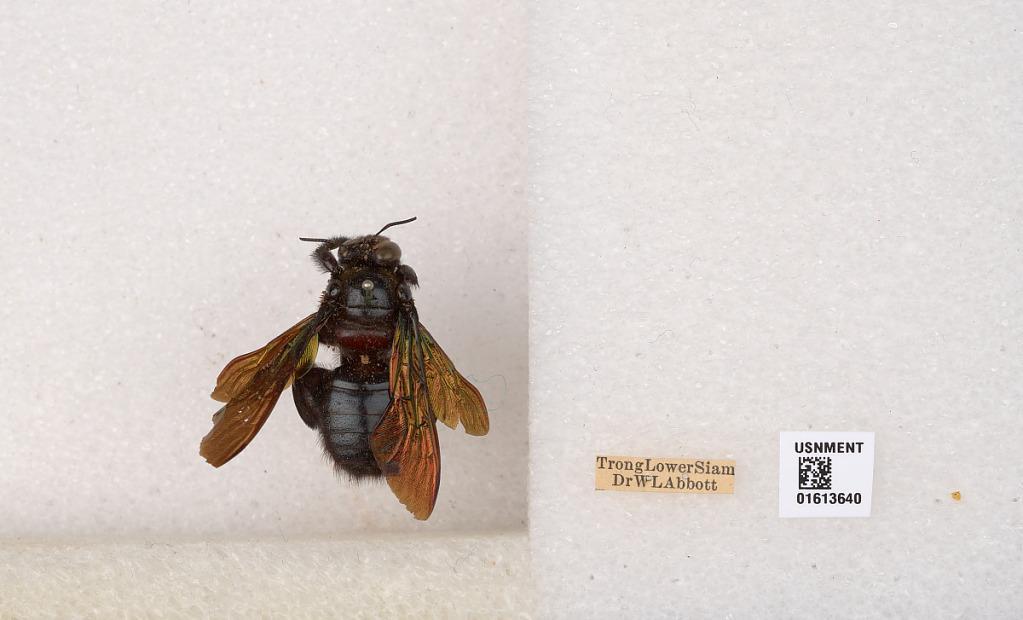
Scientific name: Xylocopa (Biluna) tranquebarorum tranquebarorum (Swederus)
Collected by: W. Abbott
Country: Thailand
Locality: Trong